László Szokolai

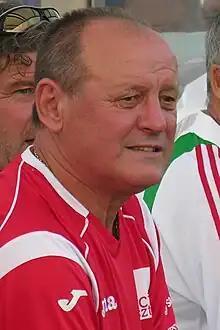
Szokolai in 2011.

László Szokolai (born 25 March 1952, in Budapest) is a retired Hungarian footballer who played as a forward.